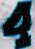
Number: 4